Al-Shifa bi Ta'rif Huquq al-Mustafa

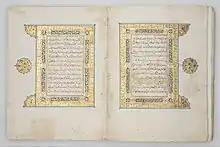
Royal copy of the Ash-Shifa from 17th century Morocco, commissioned by Ismail ibn Sharif.

"Ash-Shifa" remains one of the most commentated books of Islam after the "Sahih's" of Muhammad al-Bukhari and Muslim ibn al-Hajjaj. Commentaries and partial explanations written on "al-Shifa" include: